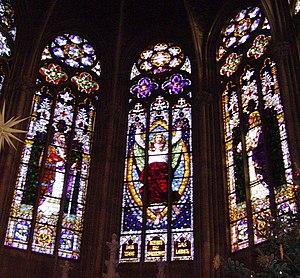
L'église de la Commémoration est une église protestante située à Spire. Le premier coup de pioche fut donné le 19 septembre 1890, et le 31 août 1904, après onze ans de travaux, le nouvel édifice fut consacré.